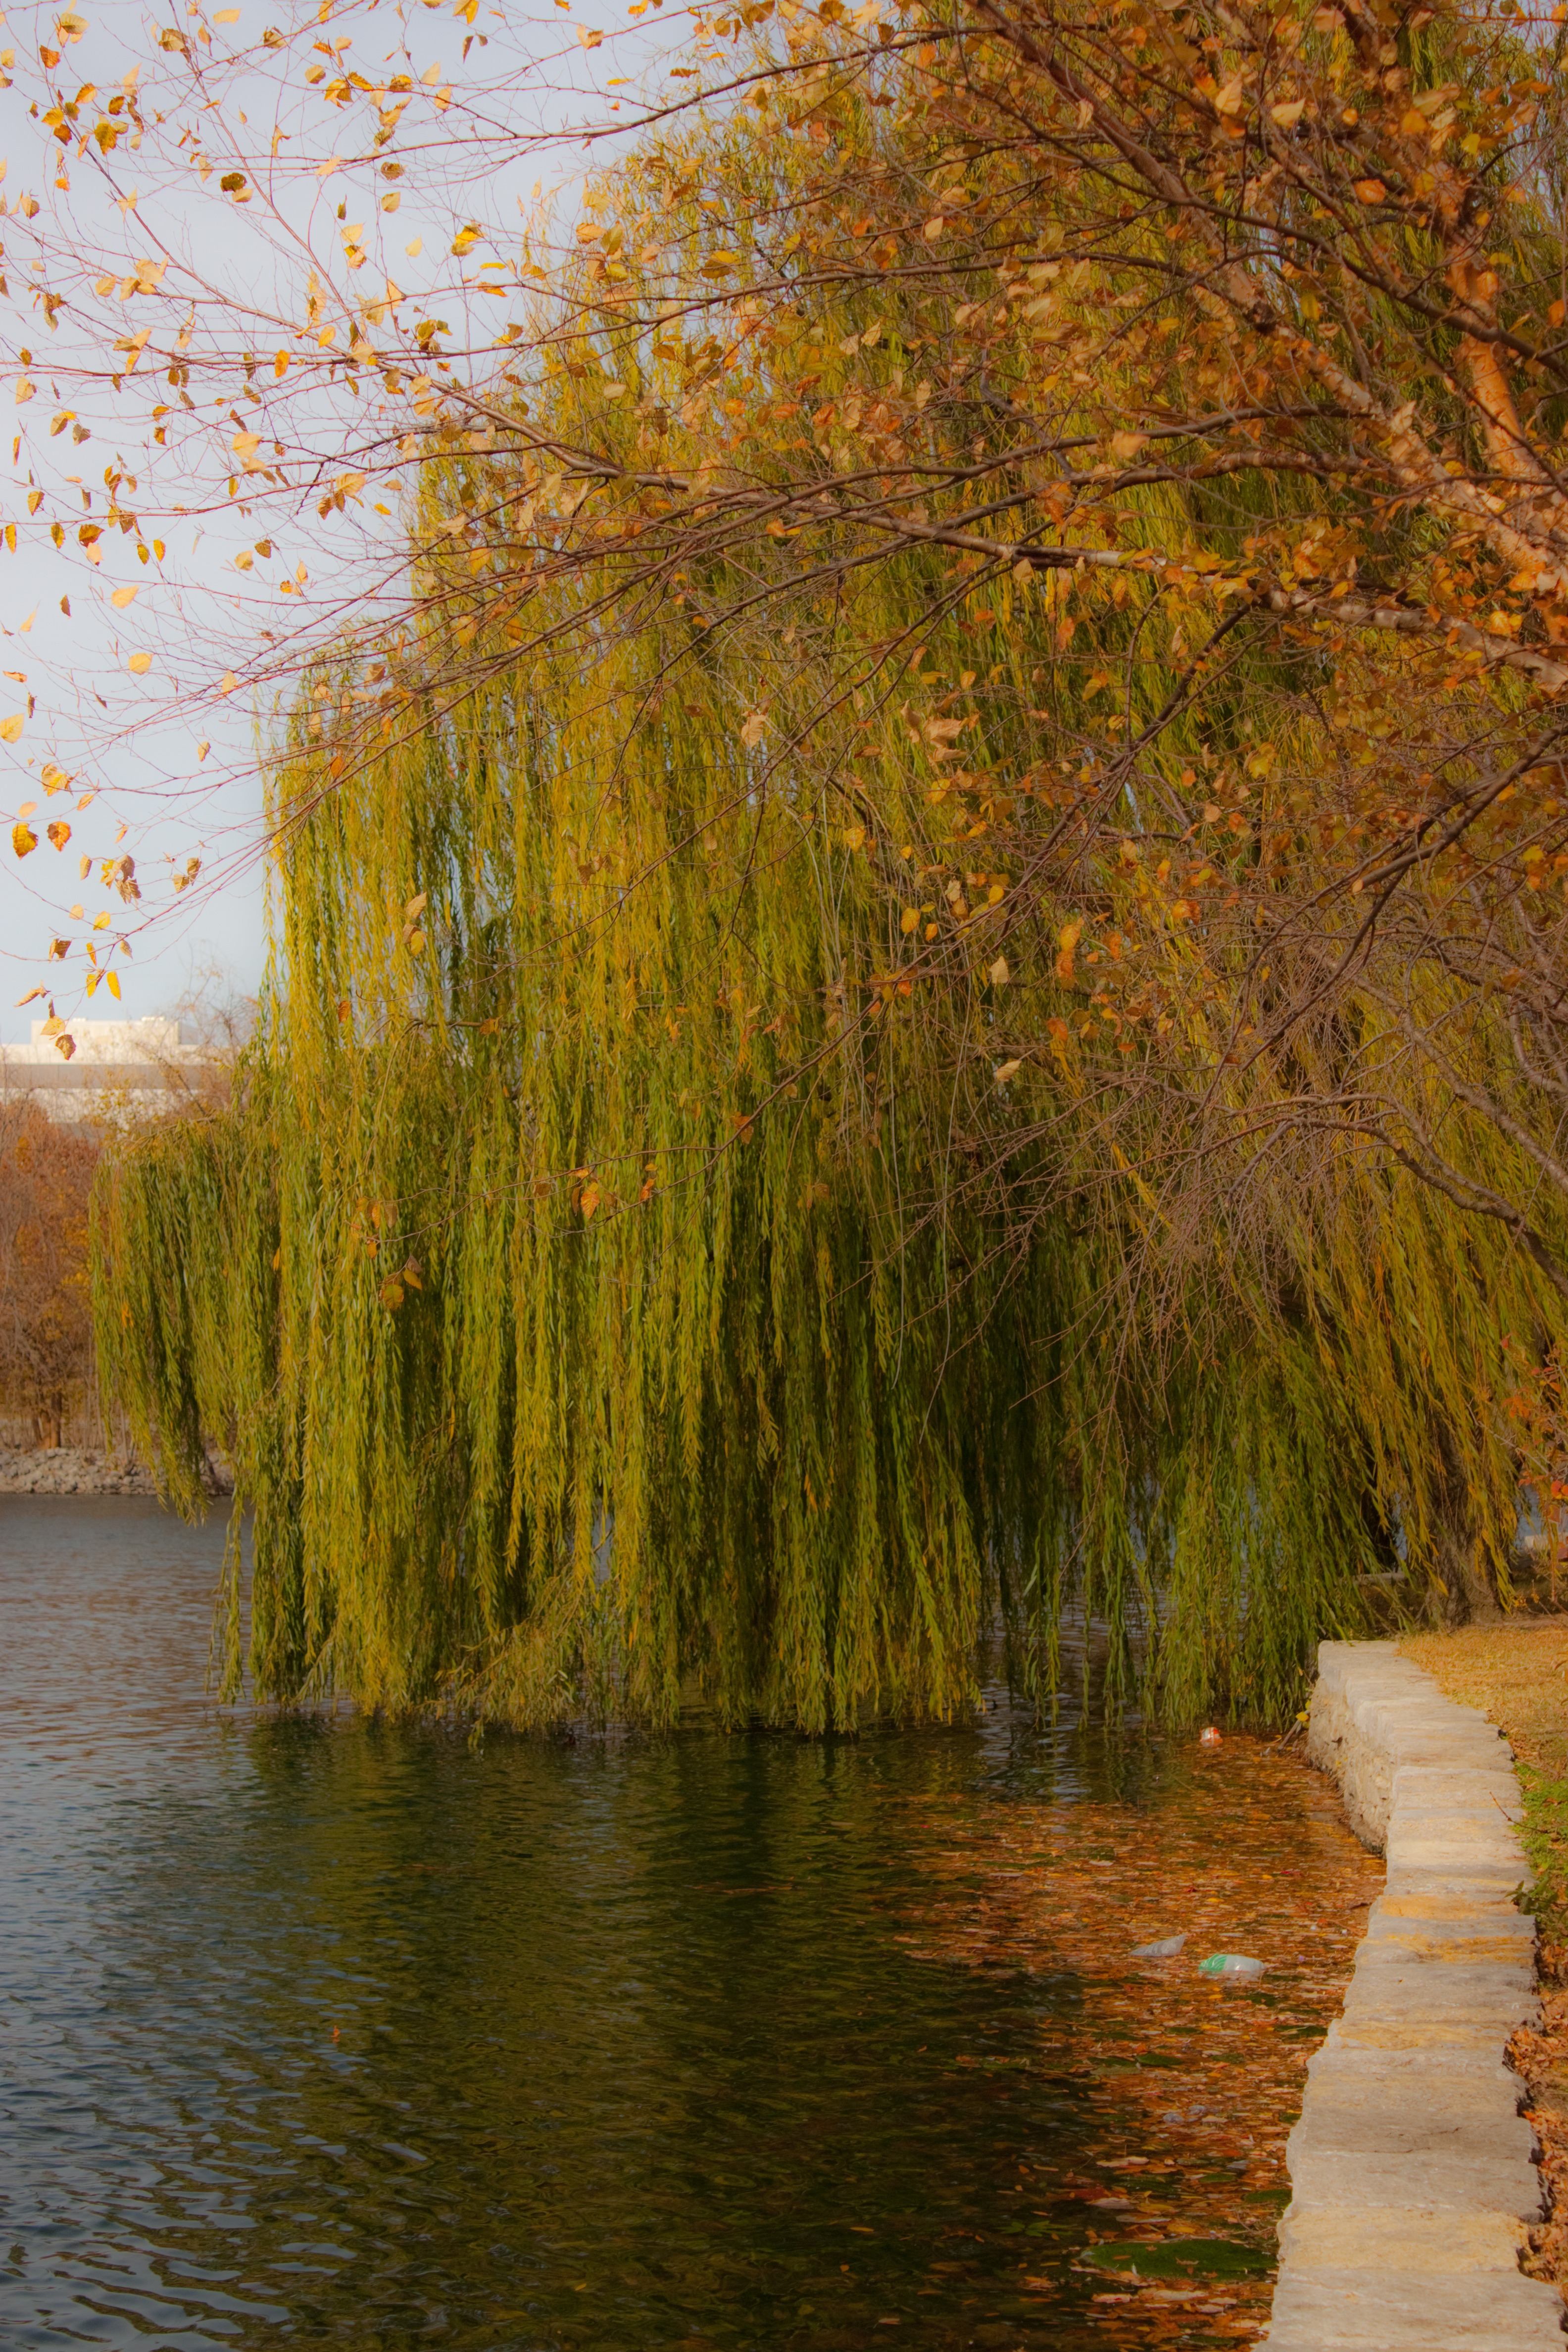
tree, water, nature, forest, branch, plant, sunlight, morning, leaf, fall, flower, river, pond, reflection, autumn, botany, season, willow, deciduous, woodland, weeping willow, atmospheric phenomenon, grass family, woody plant